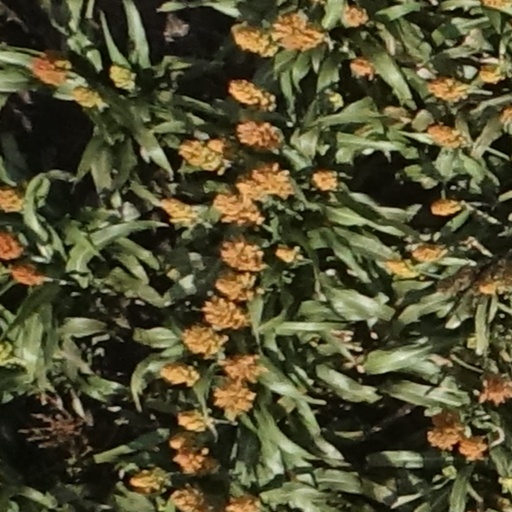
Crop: sorghum